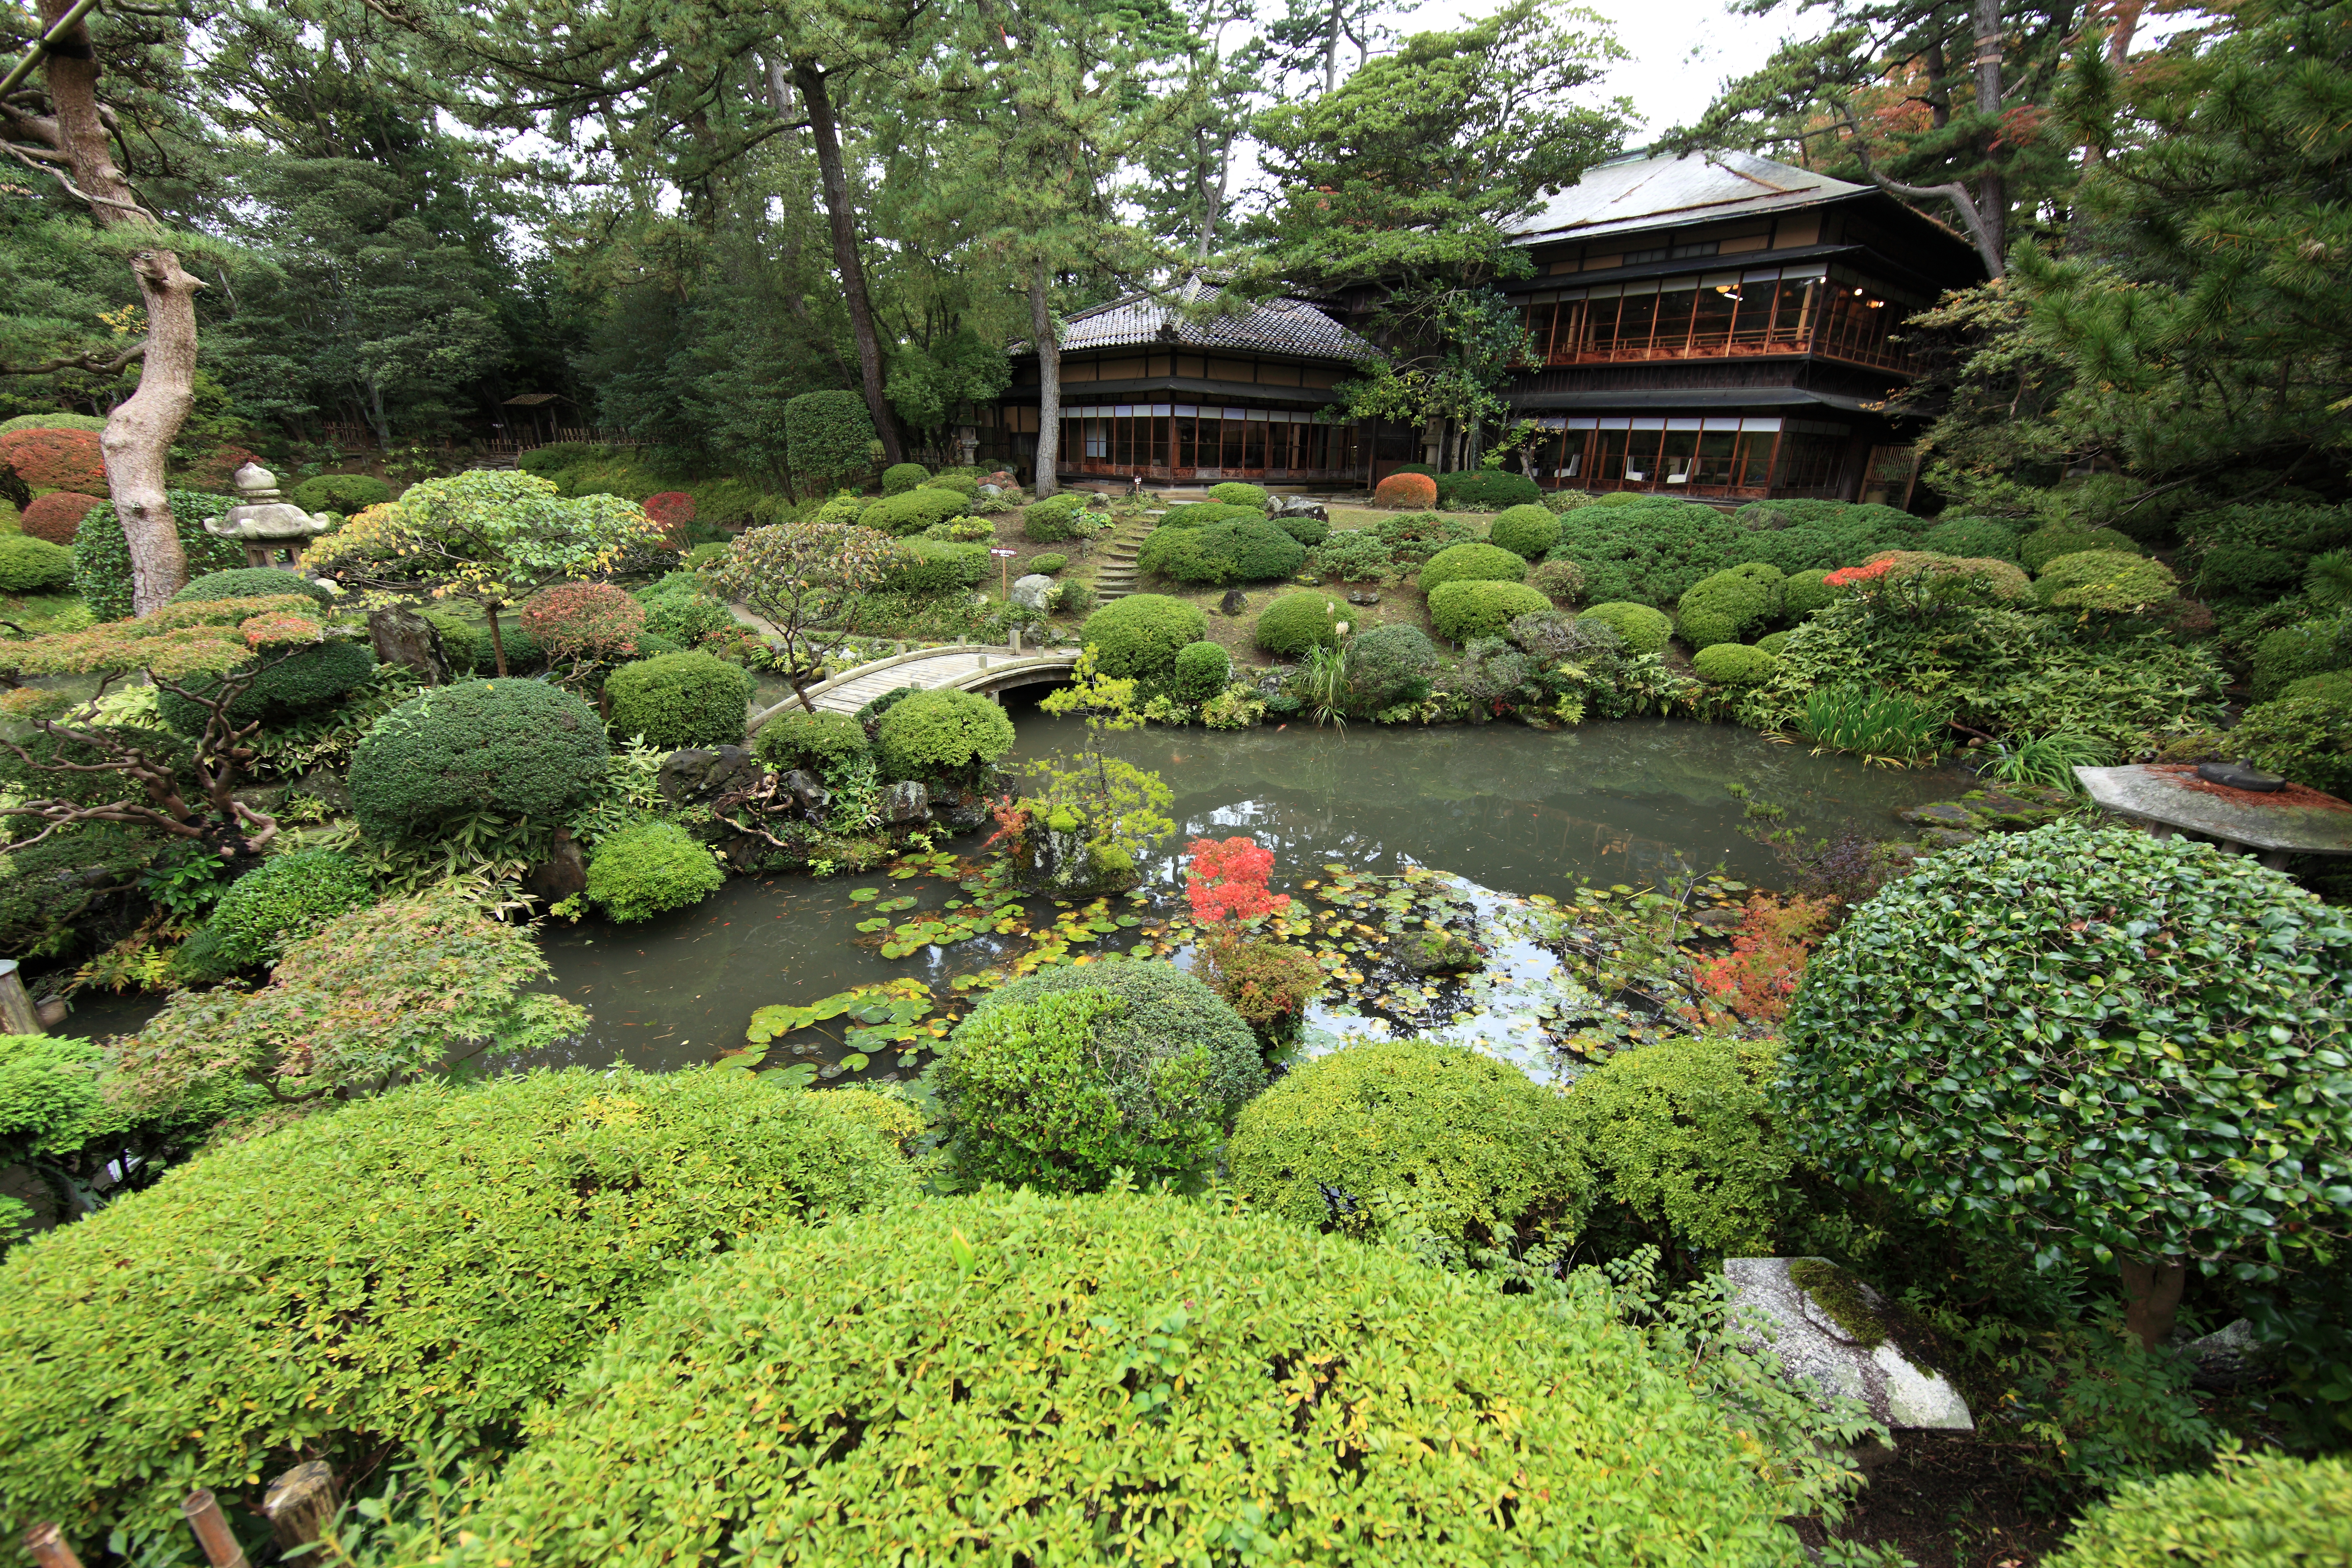
architecture, plant, flower, old, pond, stream, high, museum, backyard, ancient, residence, botany, garden, landscaping, japanese, vegetation, shrub, 5d, style, hires, botanical garden, woodland, yard, markii, traditional, ecosystem, hi, res, resolution, honma, landscape architect